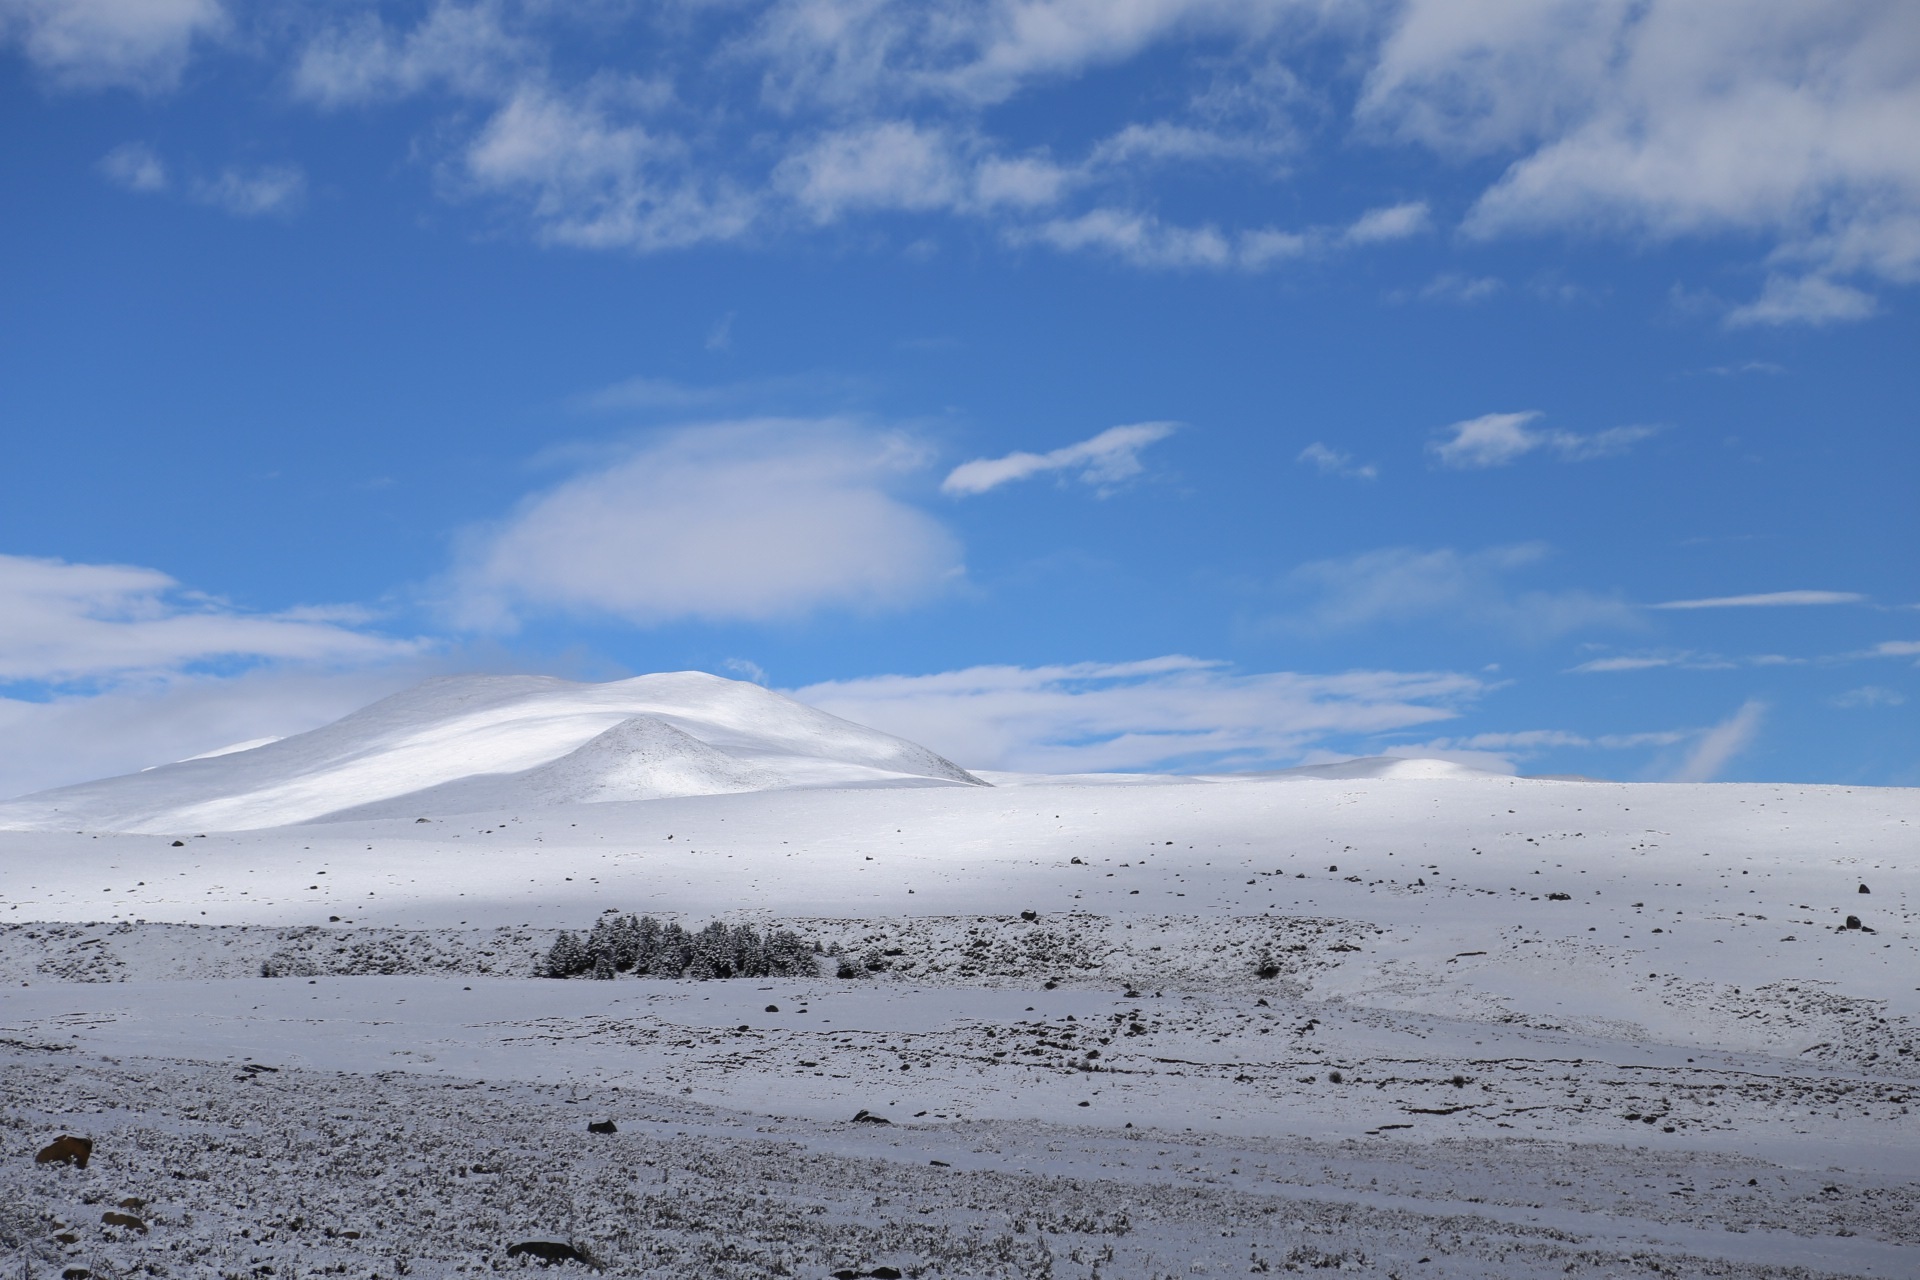
landscape, sea, sand, mountain, snow, winter, cloud, sky, hill, mountain range, weather, arctic, season, plain, plateau, habitat, china, nie, ecosystem, tundra, landform, arctic ocean, western sichuan, natural environment, geographical feature, mountainous landforms, geological phenomenon